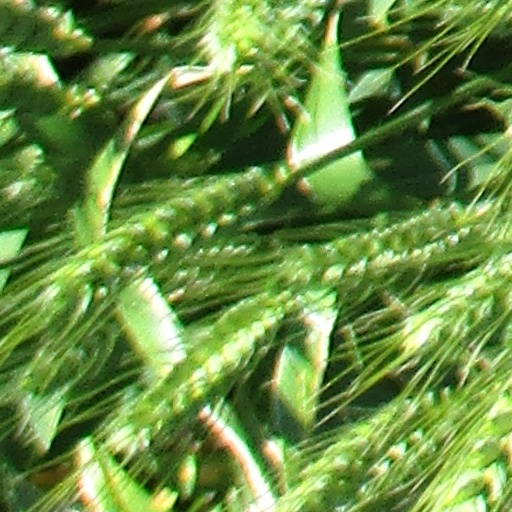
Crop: wheat